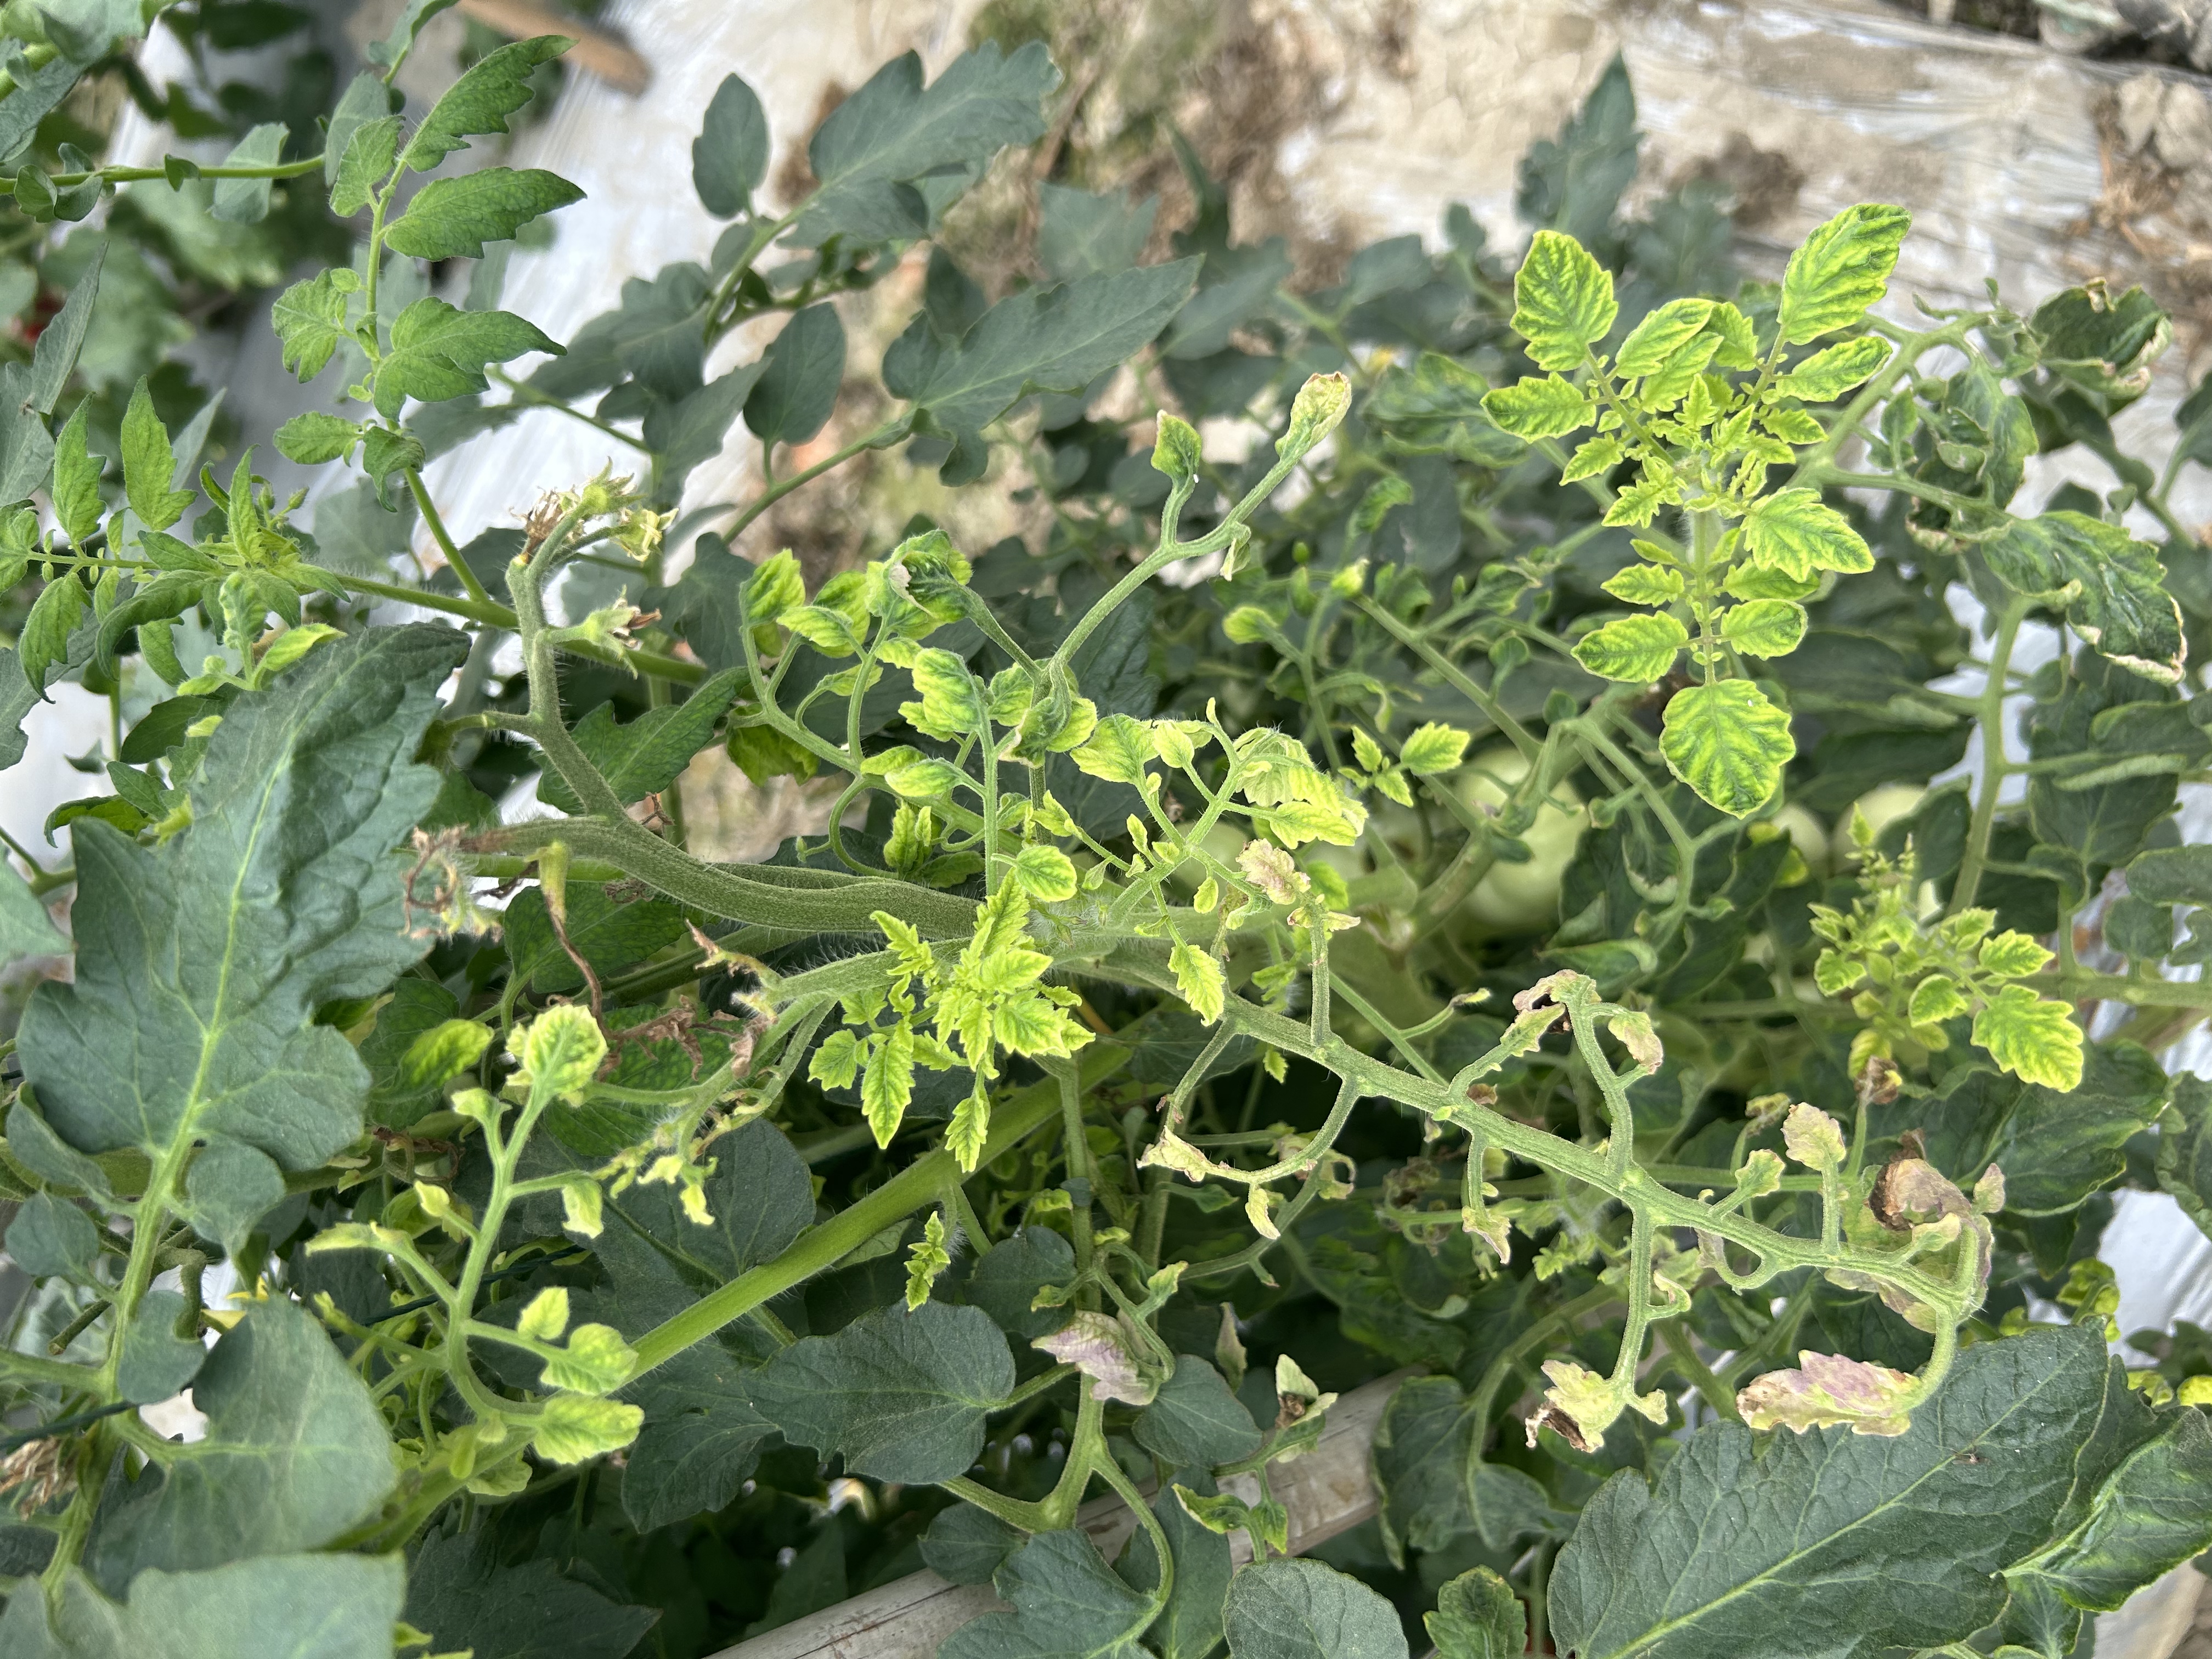
Disease: Viral